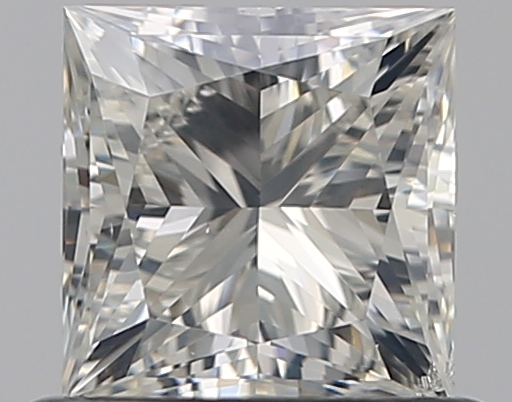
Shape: princess
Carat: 0.7
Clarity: SI1
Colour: J
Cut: EX
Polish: EX
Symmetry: VG
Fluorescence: F
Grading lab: GIA
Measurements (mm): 4.78 x 4.7 x 3.42